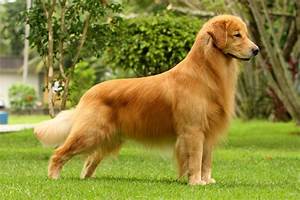
Label: dog